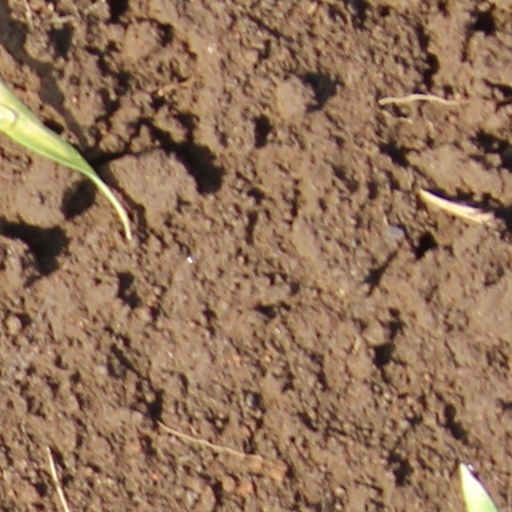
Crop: wheat